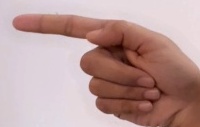
ASL sign: G